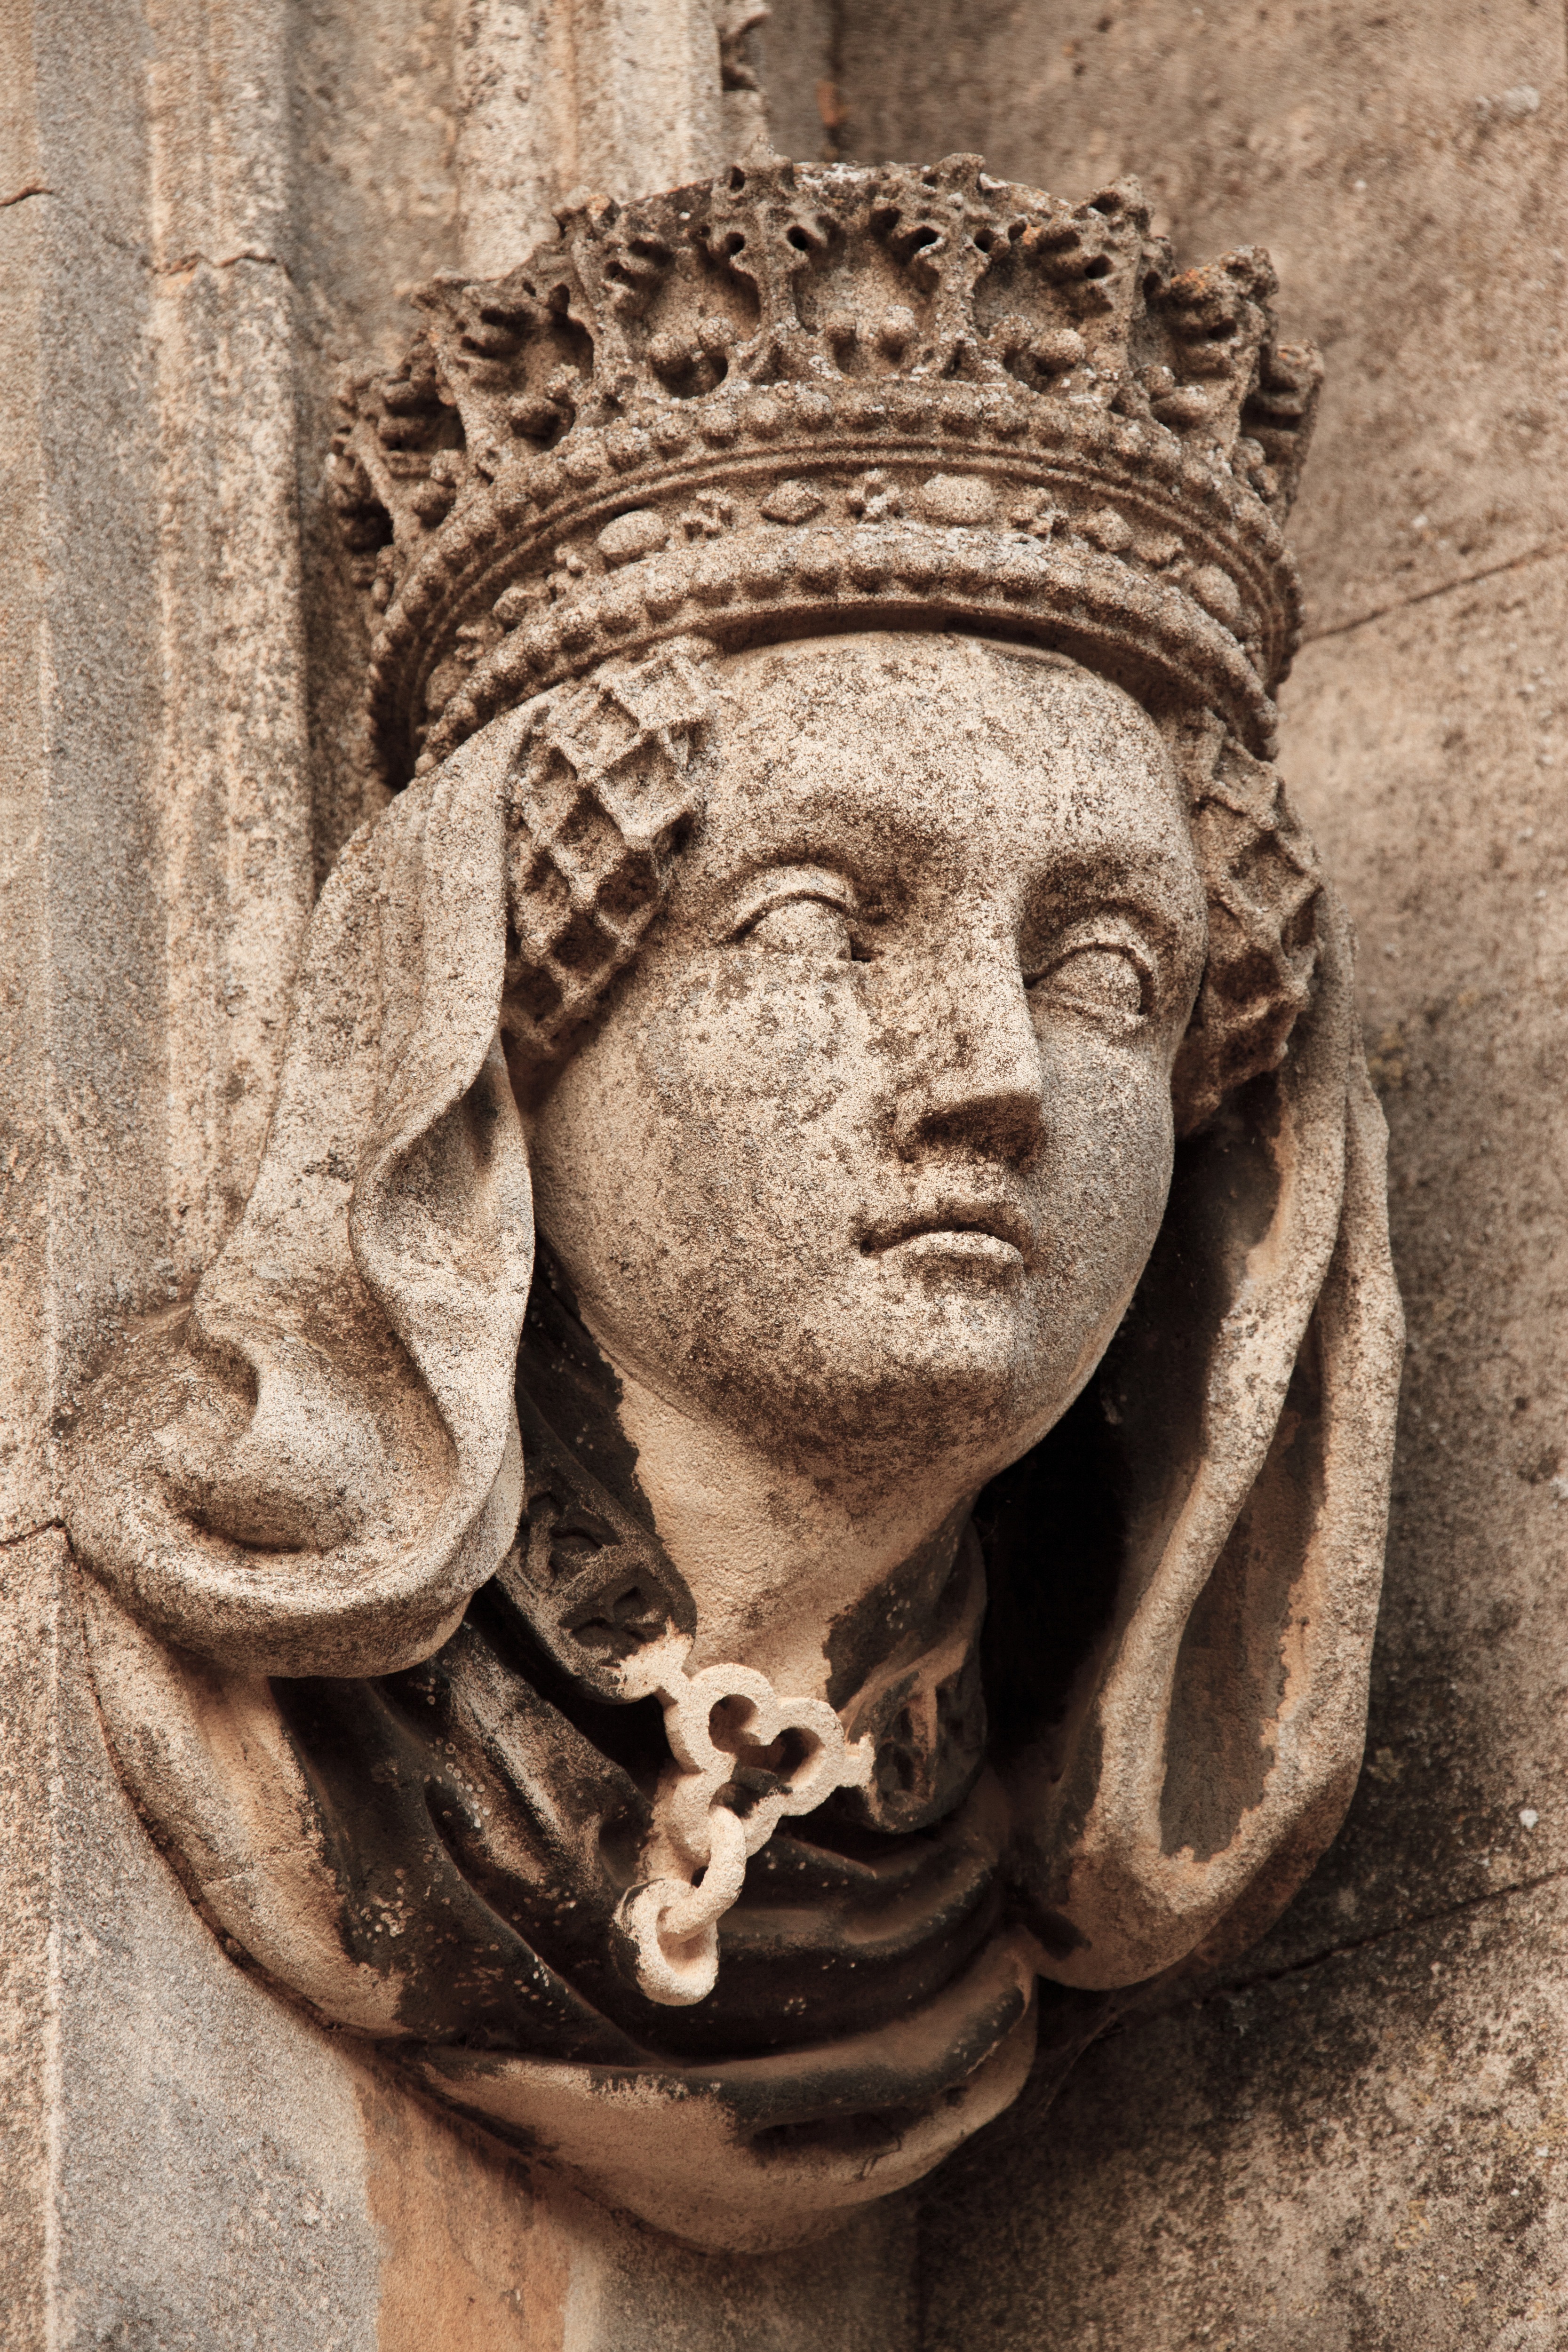
architecture, building, old, stone, monument, statue, decoration, ancient, exterior, historic, face, sculpture, art, temple, head, history, detail, carving, relief, maya, mythology, stone carving, ancient history